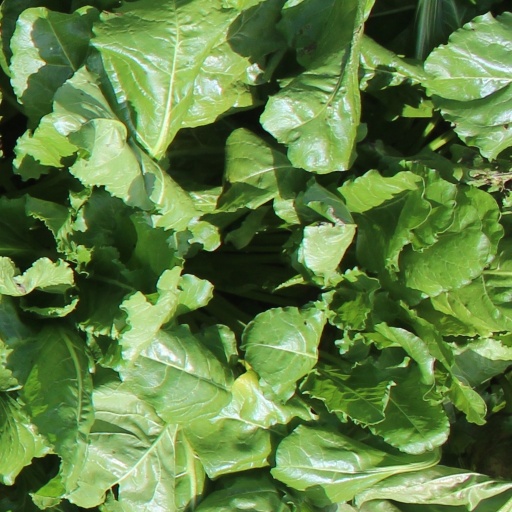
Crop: sugar beet